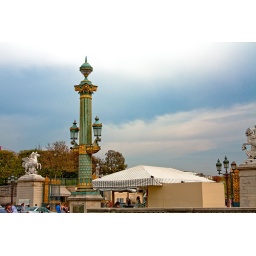
A street lamp in the Tuileries gardens entrance...it was awesome09/09/2009